Question: Please indicate a possible affordance area of the couch that can be used for sitting
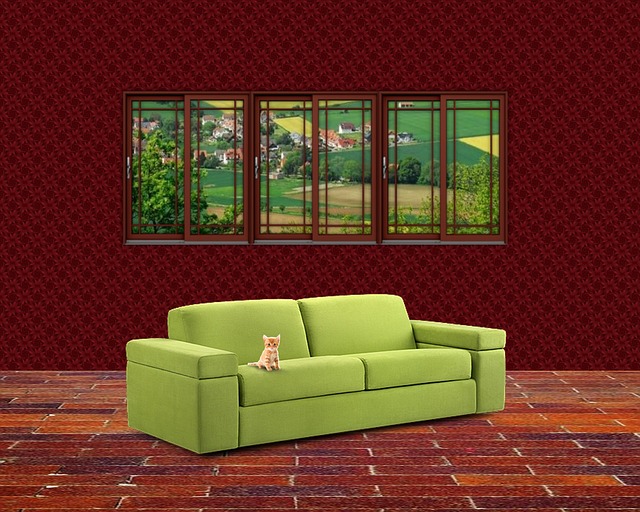
Answer: [237.515, 343.957, 480.186, 408.059]